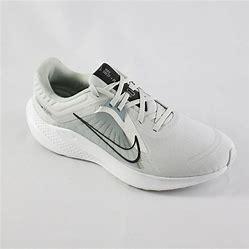
Brand: Nike
Model: Quest 5